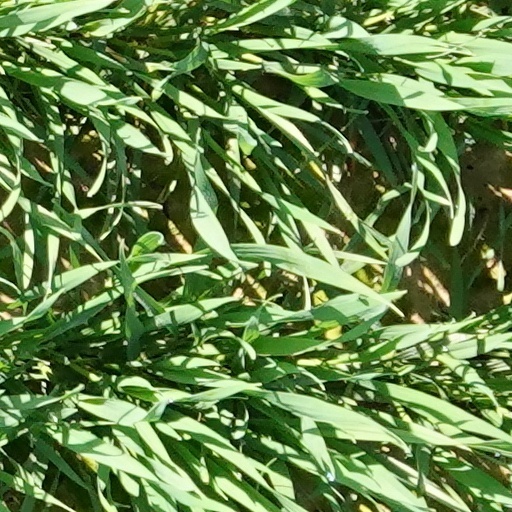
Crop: wheat